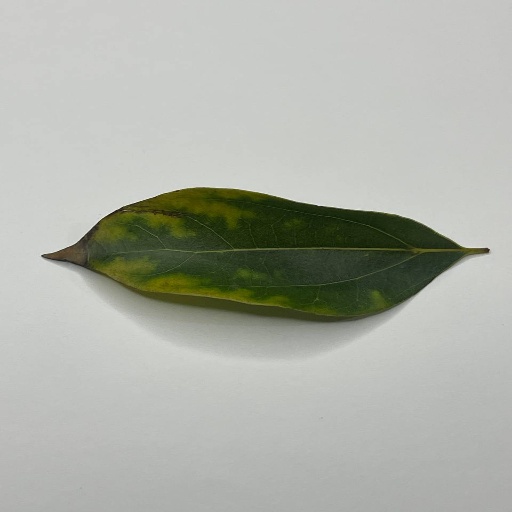
Species: Camphor
Leaf condition: Bacterial Spot